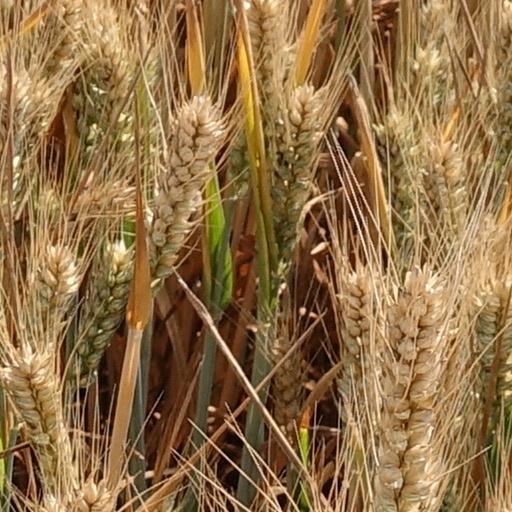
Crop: wheat